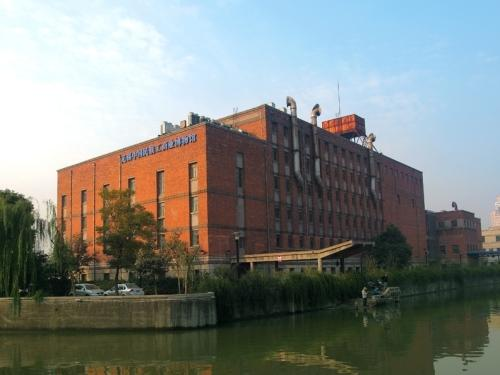
地标名称：无锡中国民族工商业博物馆
所在城市：无锡市·梁溪区